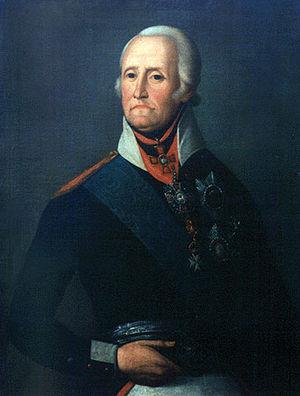
Diedrich Arend von Rosenberg est un noble germano-balte et un général de l'Empire russe.